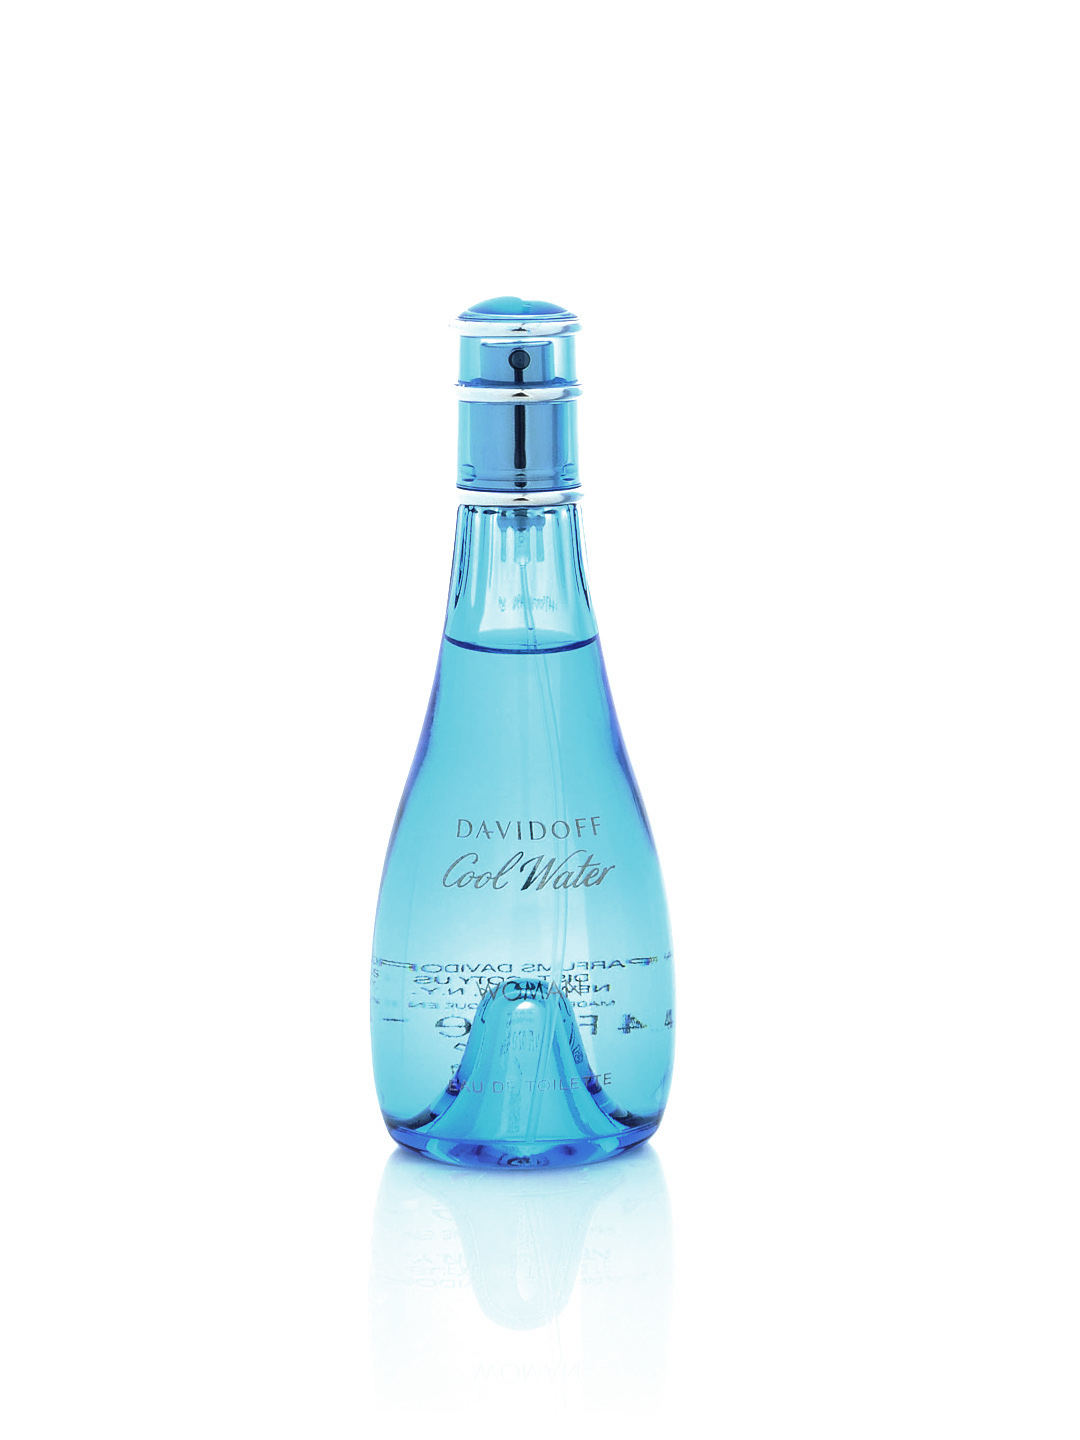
Davidoff Women Cool Water Perfume
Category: Personal Care / Fragrance / Perfume and Body Mist
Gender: Women
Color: Blue
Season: Spring 2017
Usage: Casual